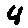
Label: 4